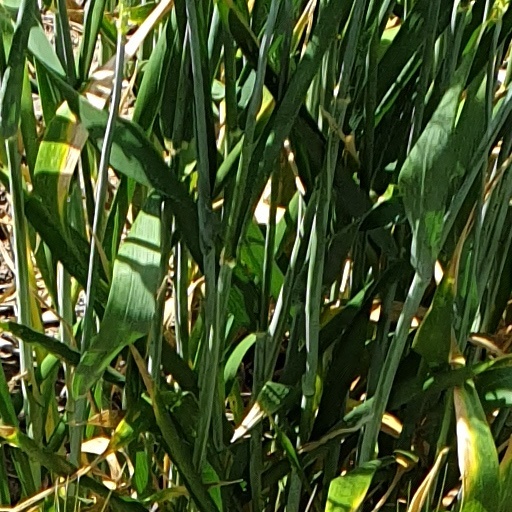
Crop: wheat